Michel Sainte-Marie

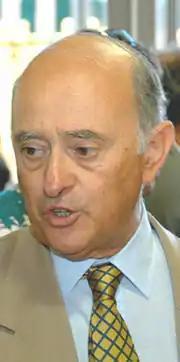

Michel Sainte-Marie (18 August 1938 – 27 February 2019) was a member of the National Assembly of France. He represented the Gironde department, and was a member of the Socialist, radical, citizen and miscellaneous left (SRC) party.